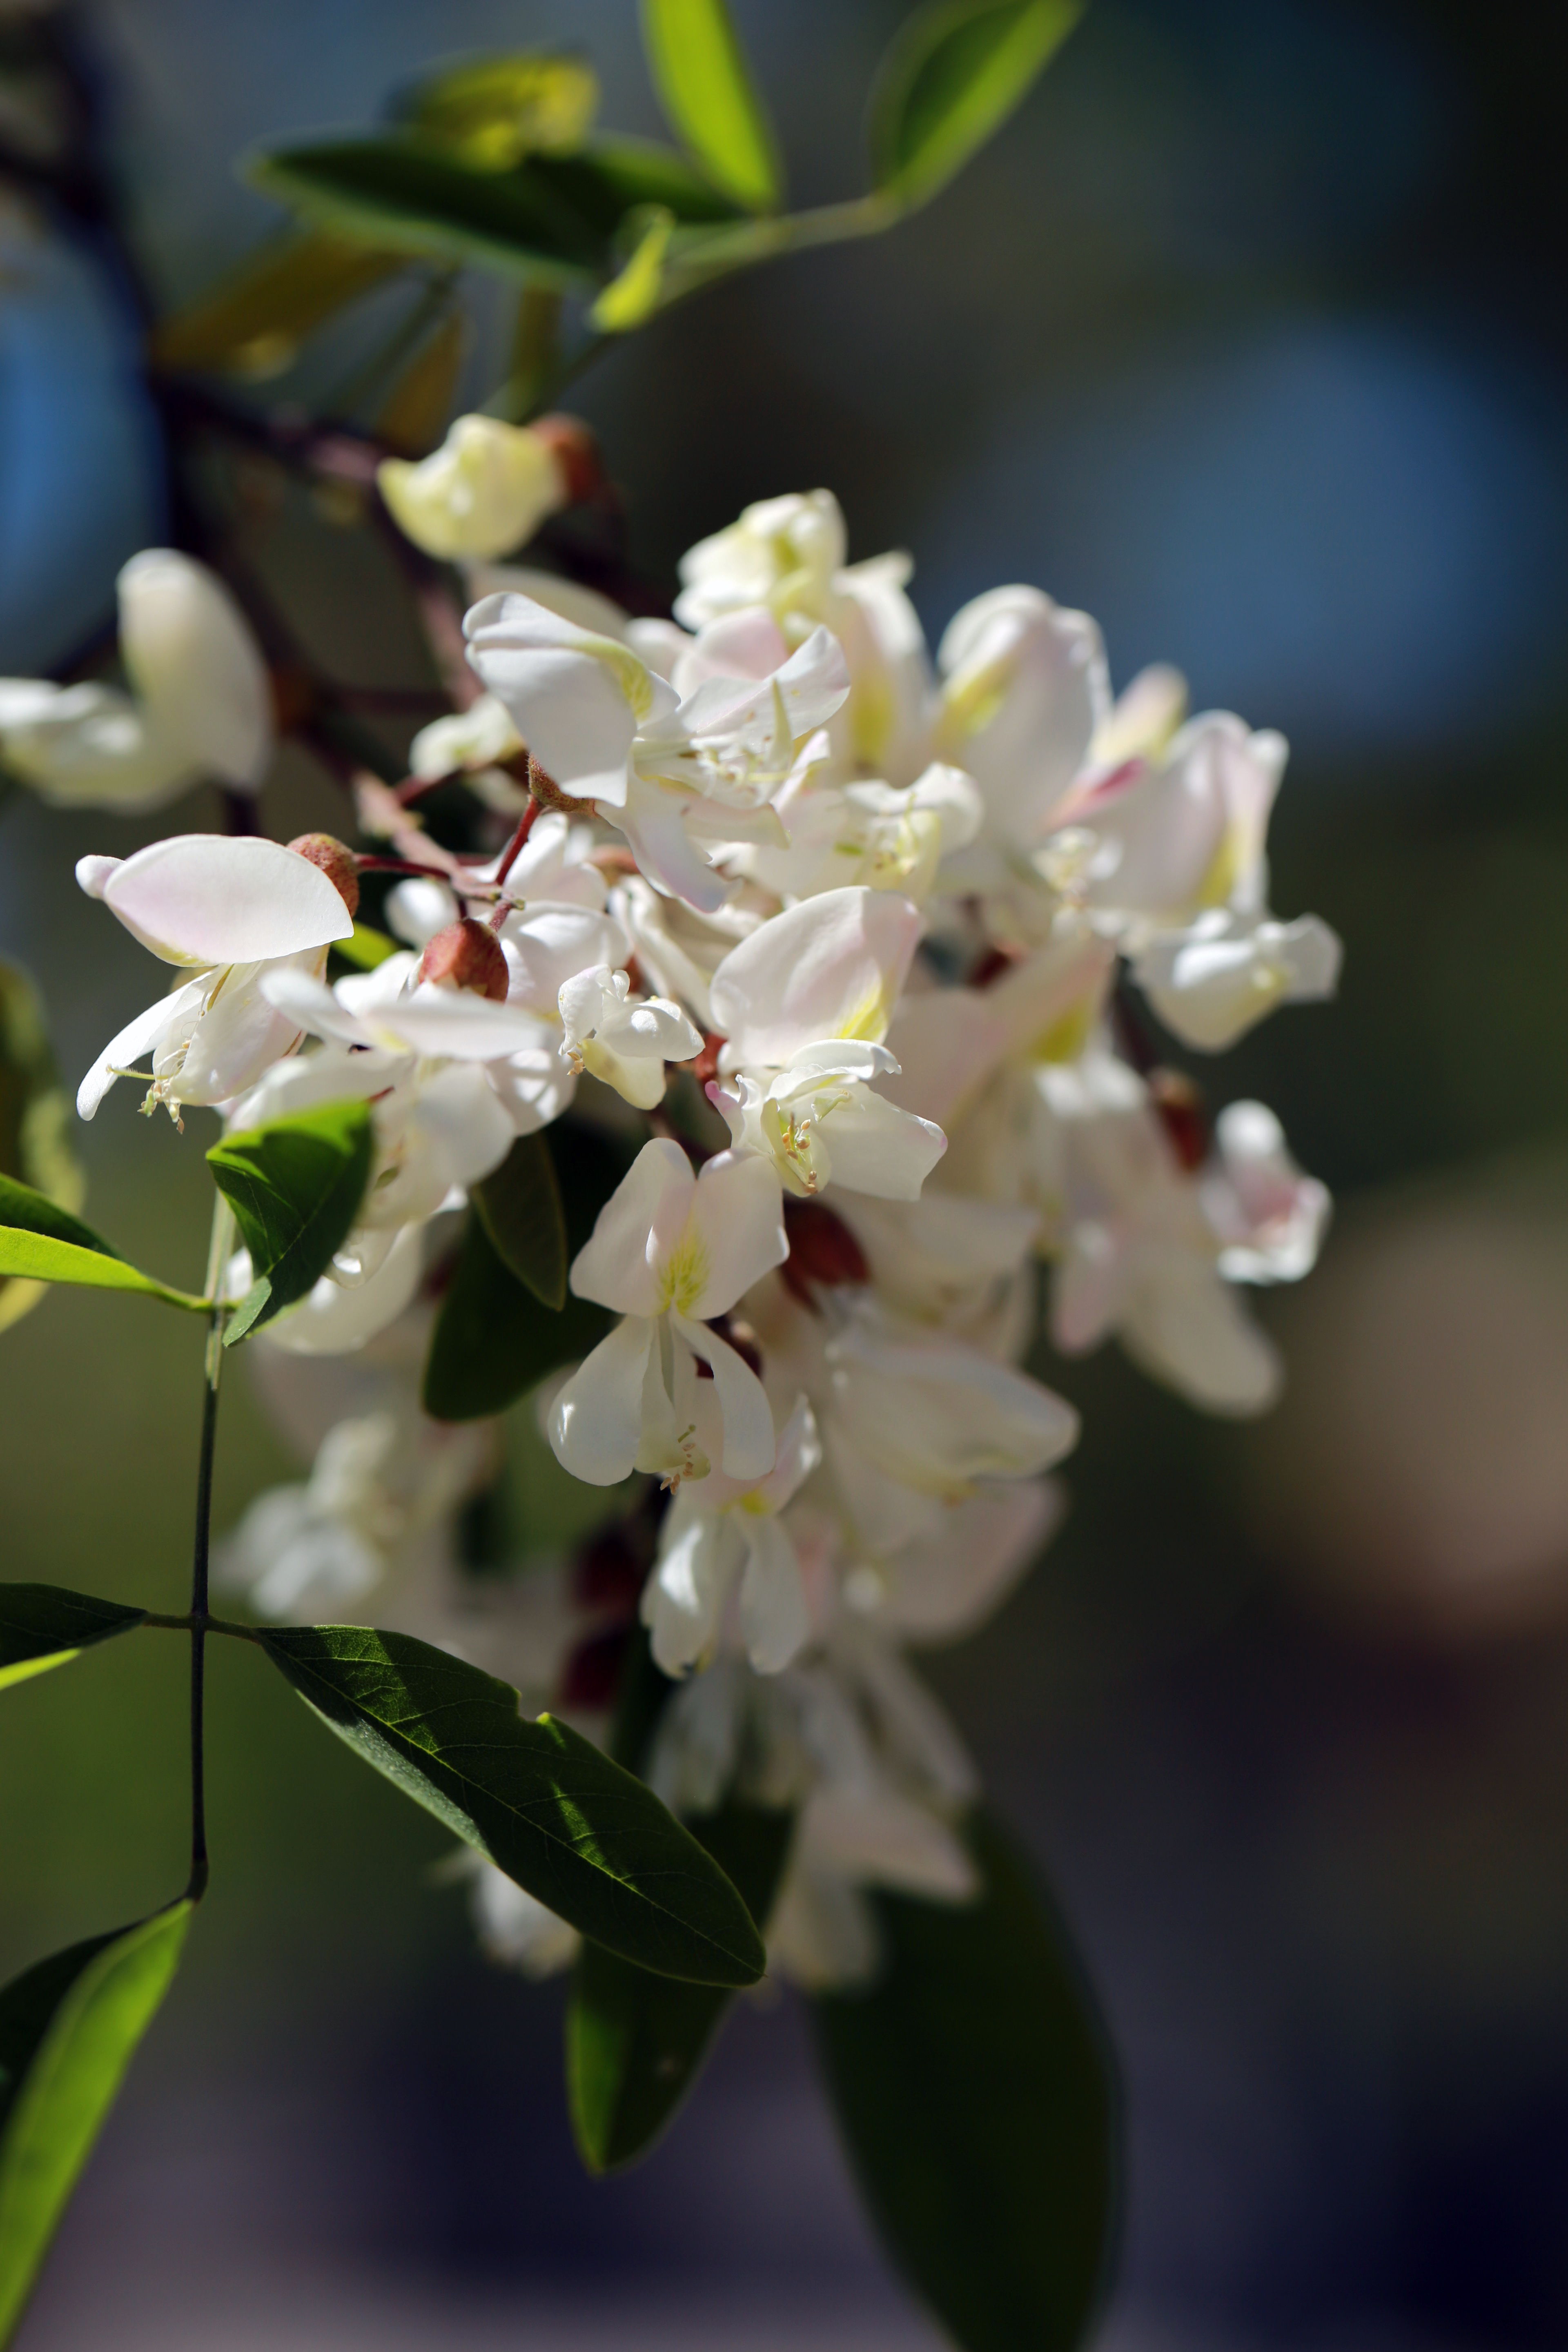
branch, blossom, plant, fruit, flower, petal, france, europe, food, spring, produce, canon, botany, flora, flowers, close up, midi, shrub, soleil, lumiere, arbres, printemps, isasza, southfrance, sdfrankreich, zuidfrankrijk, mditerrane, languedocroussillon, hrault, montpelliermtropole, eos5d, couleurblanche, exterieur, closeview, vuerapproche, floraison, blumen, bloemen, acacia, grappes, nheansicht, macro photography, flowering plant, land plant